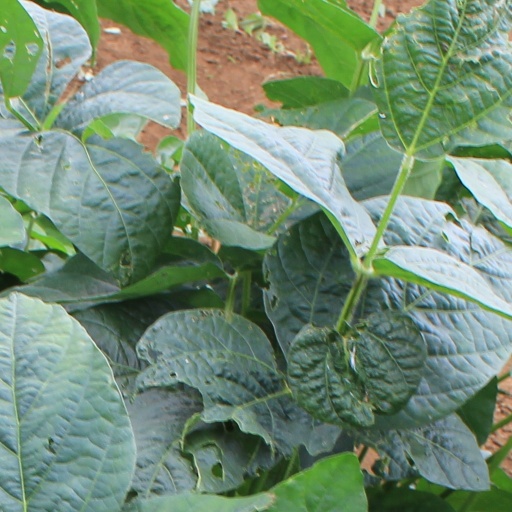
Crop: soybean